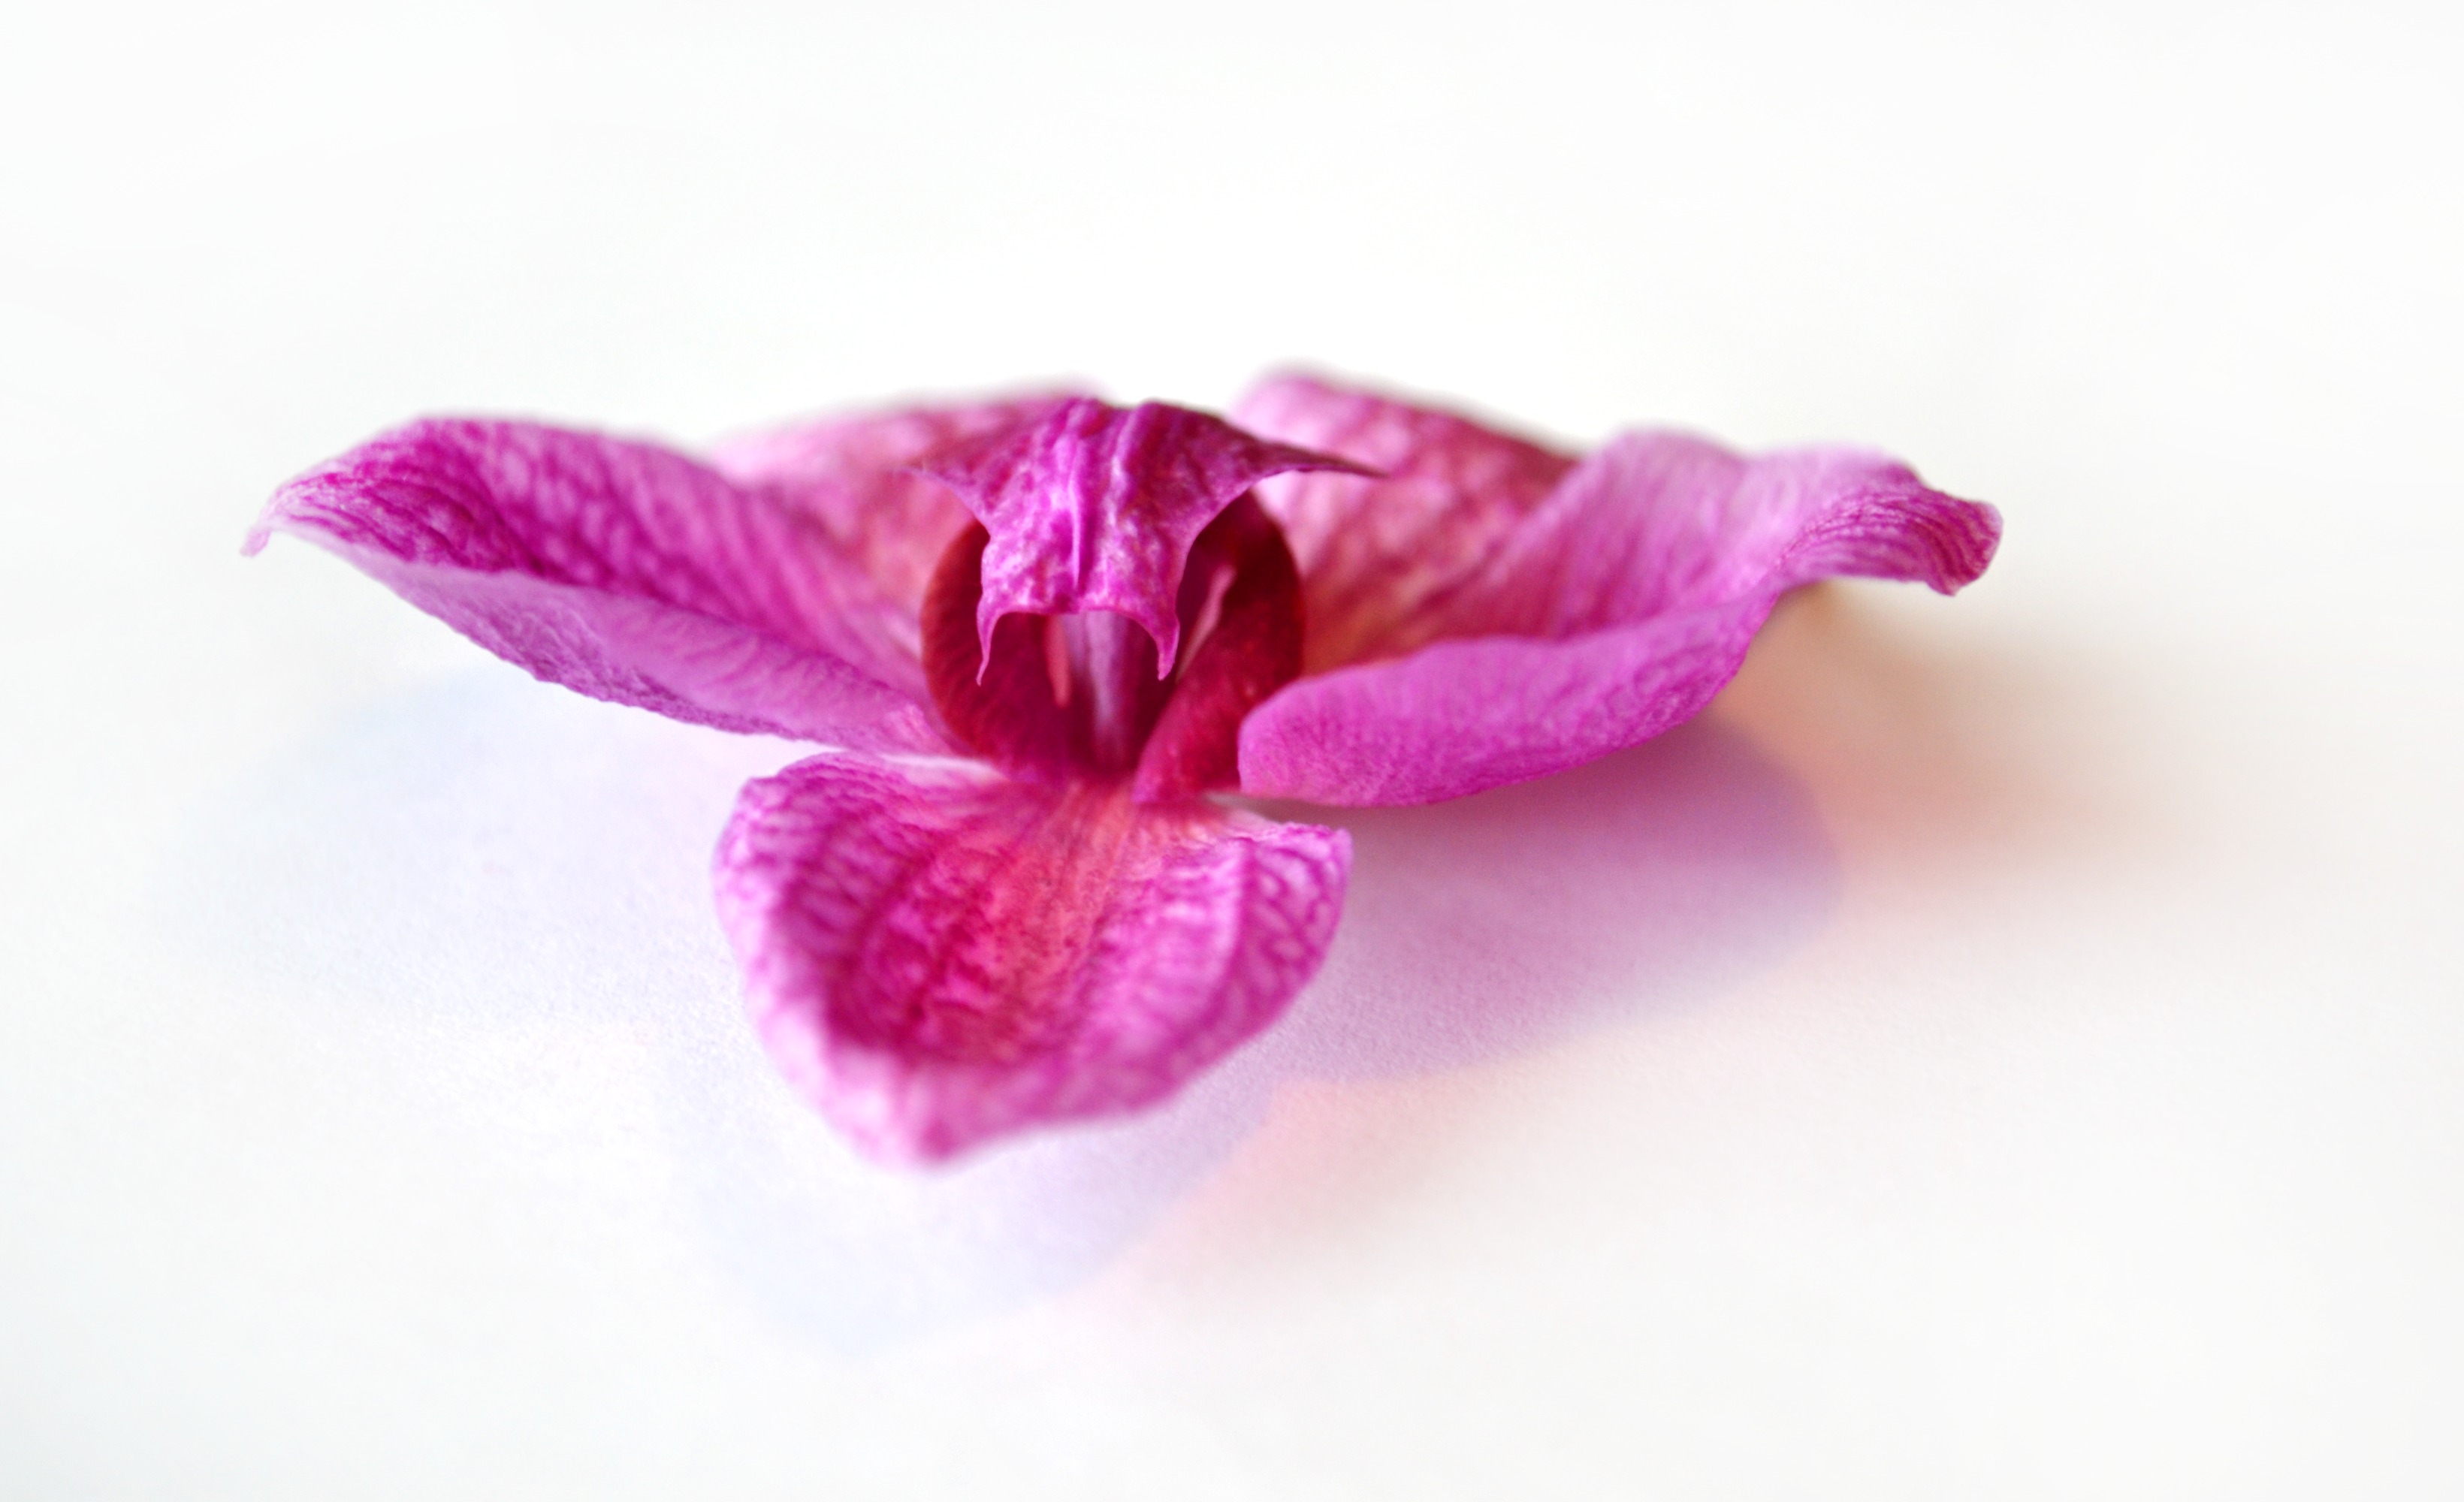
nature, plant, white, flower, purple, petal, pink, lip, orchid, flowers, human body, eye, violet, organ, magenta, orchids, macro photography, flowering plant, land plant